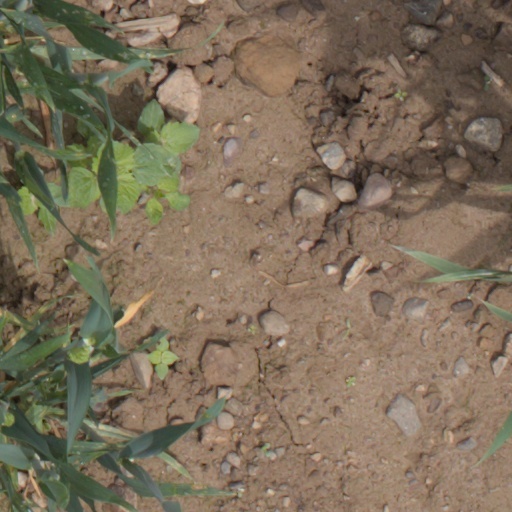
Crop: wheat